Francis Hermans

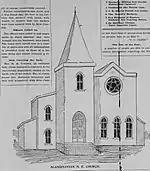
Sketch of the church

A few days after the discovery of Clawson's charred remains, Hermann was also implicated in the disappearance and likely death of Annie Samuelson when a gold ring and watch belonging to Samuelson were found in a pawnbroker's shop, placed by Hermann shortly before his departure to Kansas City. Although it is not entirely clear how Samuelson was killed, taking into account the drugs found in his room as well as his heavy interest in human anatomy and dissection, it is very likely that he poisoned, butchered, and subsequently dismembered Samuelson's body in the church basement before disposing of the remains. Authorities held to the theory that he stored her remains in the box he commissioned a few days before her disappearance, and shipped the box with him to Kansas City.